Gorumara National Park

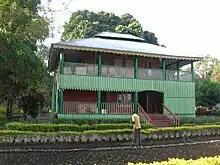
Rest house inside forest

The park forest bungalow is an old wooden rustic cottage which has a watchtower overlooking the salt reservoir.